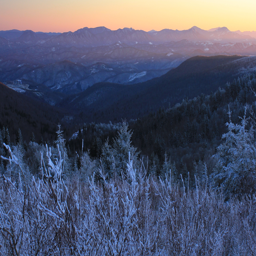
mountain range in all their glory